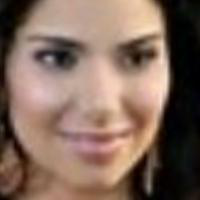
Age group: age 21-30